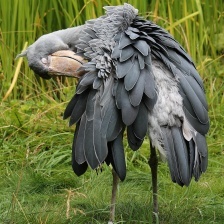
Species: SHOEBILL
Scientific name: BALAENICEPS REX